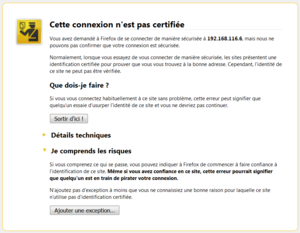
Avertissement Firefox en cas de certificat SSL autosigné
La Transport Layer Security ou « Sécurité de la couche de transport », et son prédécesseur la Secure Sockets Layer ou « Couche de sockets sécurisée », sont des protocoles de sécurisation des échanges par réseau informatique, notamment par Internet. Le protocole SSL a été développé à l'origine par Netscape Communications Corporation pour son navigateur. L'organisme de normalisation IETF en a poursuivi le développement en le rebaptisant Transport Layer Security. On parle parfois de SSL/TLS pour désigner indifféremment SSL ou TLS.